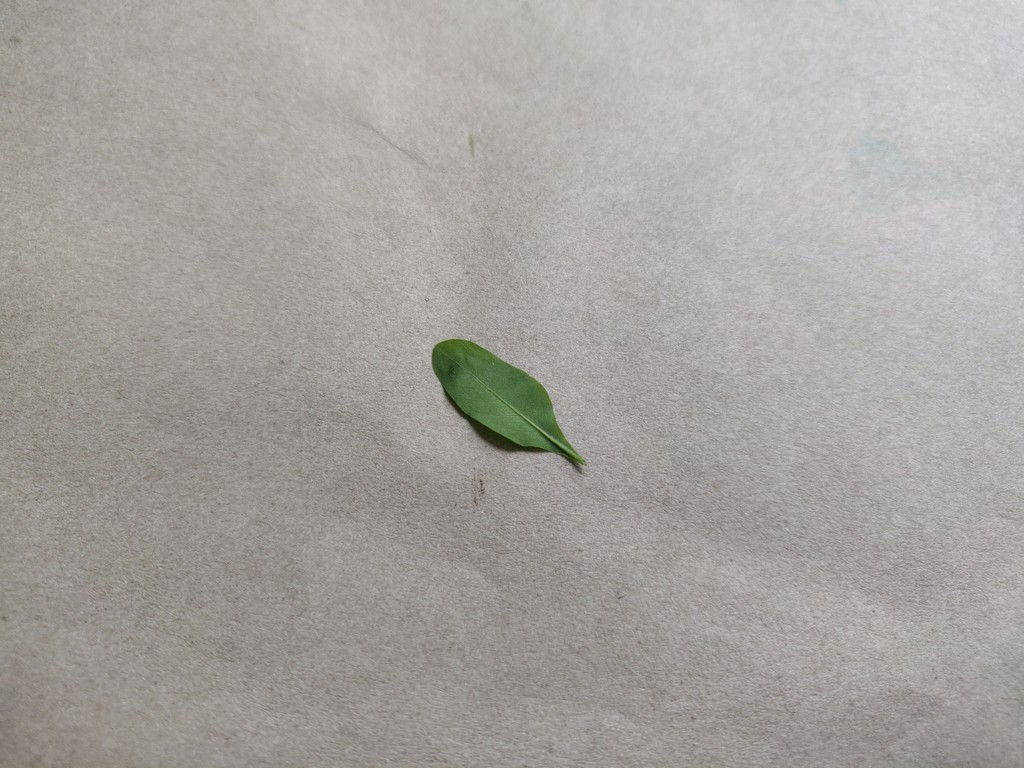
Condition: Healthy
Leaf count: single
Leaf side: back